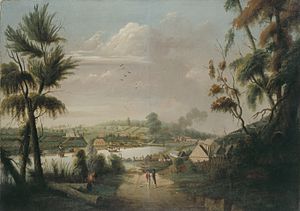
Sydney / Historie / Etablering af Kolonien
A Direct North General View of Sydney Cove, af straffefangen Thomas Watling i 1794
"Sydney er Australiens største by og hovedstad i delstaten New South Wales. Den ligger på Australiens østkyst, omgiver Port Jackson, verdens største naturlige havn, og breder sig ud mod Blue Mountains i vest. Beboerne i Sydney kaldes for ""Sydneysiders"". Sydney er landets andet officielle sæde og residens for Australiens generalguvernør, Australiens premierminister og Australiens kabinet.